Project Greek Island

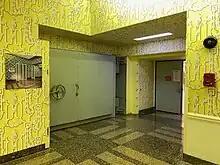
Entrance from the Colonial Hall. Notice the bunker wall thickness from the blast door hinges to the inner door.

The underground facility contained a dormitory, kitchen, hospital, and a broadcast center for members of Congress. The broadcast center had changeable seasonal backdrops to allow it to appear as if members of Congress were broadcasting from Washington, D.C. A radio tower was installed away for these broadcasts. The largest room is "The Exhibit Hall", beneath a ceiling nearly high and supported by 18 support columns. Adjoining it are two smaller auditoriums, one seating about 470 people, big enough to host the 435-member House of Representatives, and the smaller with a seating capacity of about 130, suitable as a temporary Senate chamber. The Exhibit Hall itself could be used for joint sessions of Congress. The facility had a six-month supply of food, periodically refreshed.